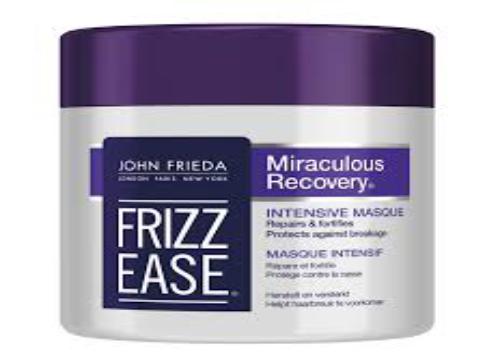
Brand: Frizz-Ease
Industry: Necessities